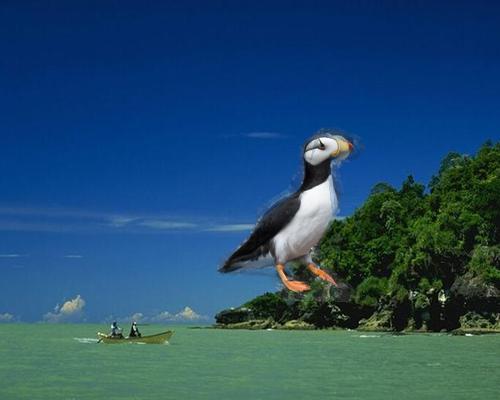
Bird species: Horned_Puffin
Bird type: waterbird
Background: water